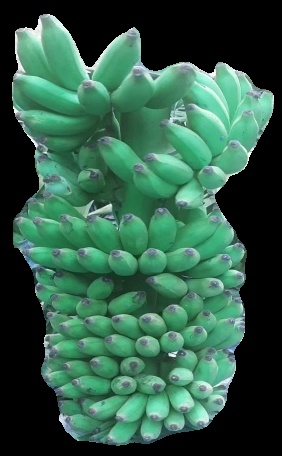
Variety: elakki-bale
Grade: grade1